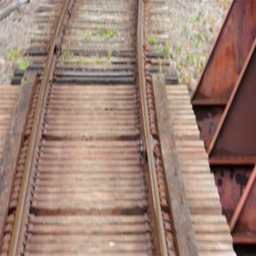
the vintage and historic railroad tracks .